A4200 road

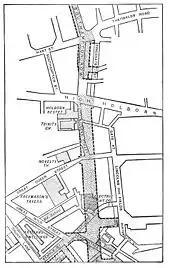
Map showing proposed route, 1900

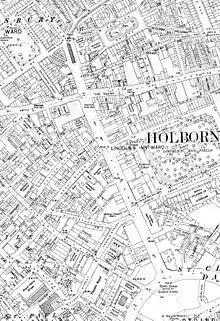
A 1910s Ordnance Survey map showing Kingsway just after it had been built and showing the entrance to the tramway tunnel at the north end

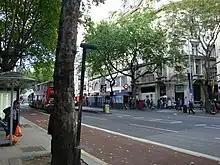
Kingsway

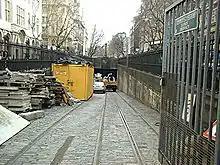
Kingsway tram tunnel entrance in Southampton Row

Kingsway is a major road in central London, designated as part of the A4200. It runs from High Holborn, at its north end in the London Borough of Camden, and meets Aldwych in the south in the City of Westminster at Bush House. It was opened by King Edward VII in 1905. Together Kingsway and Aldwych form one of the major north–south routes through central London linking the ancient east–west routes of High Holborn and Strand. The name "King's Way" originally applied to what is now Theobalds Road, as it was the route that King James I took when travelling from London to his residence Theobalds Palace in Hertfordshire.